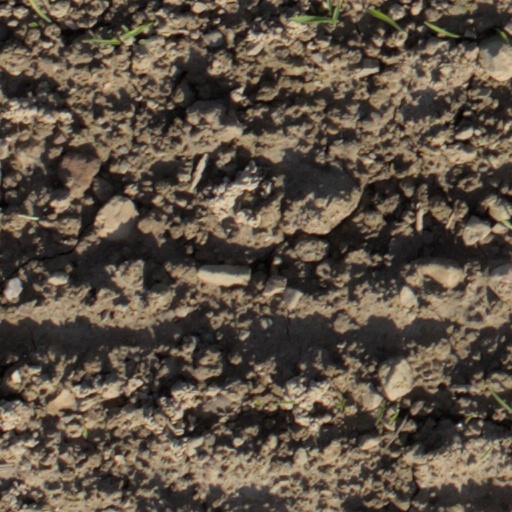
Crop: wheat